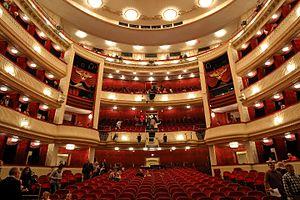
Le Burgtheater est un théâtre de Vienne inauguré en 1888. Considéré comme l'une des scènes les plus importantes d'Europe, il est, après la Comédie-Française, le deuxième plus vieux théâtre européen et le plus grand théâtre germanique. Le bâtiment s'élève sur le Ring, le boulevard circulaire de la capitale de l'Autriche.